Soybean meal

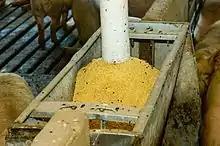
Mixed feed containing soybean meal used to feed pigs

Globally, about 98 percent of soybean meal is used as animal feed. Of the US soybean production magnitude from 2010 through 2012, about 44 percent was exported as soybeans, and 53 percent was crushed in the US. Of the crushed tonnage, 19 percent was recovered as soybean oil and the remainder was recovered as soybean meal. Of the total US soybean tonnage produced, about 35 percent was fed to US livestock and poultry as soybean meal. Most of the remaining soybean meal produced in the US was exported. It has been estimated that, of soy meal fed to animals in the US, 48 percent is fed to poultry, 26 percent to swine, 12 percent to beef cattle, 9 percent to dairy cattle, 3 percent is used in fish feed and about 2 percent in pet food. Although this implies that the tonnage of soybean meal fed to other species is relatively minor, such use is not unimportant. For example, for rapidly growing lambs on low-protein feeds, soybean meal can be an important supplement to ensure adequate protein intake, and partly because of its palatability, soybean meal is often recommended for use in starter rations when creep feeding lambs.